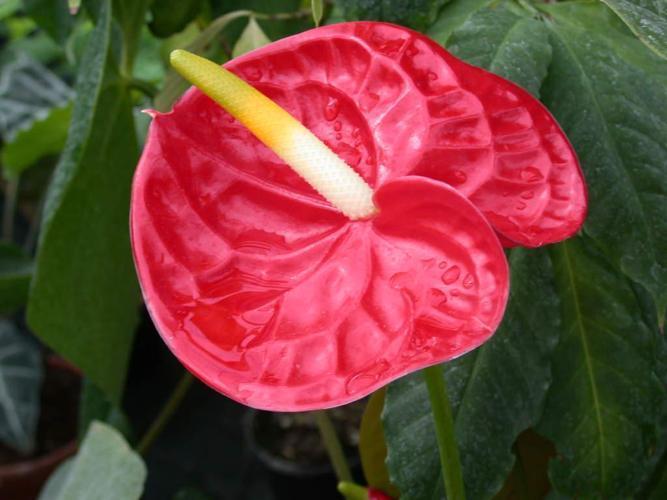
Label: anthurium